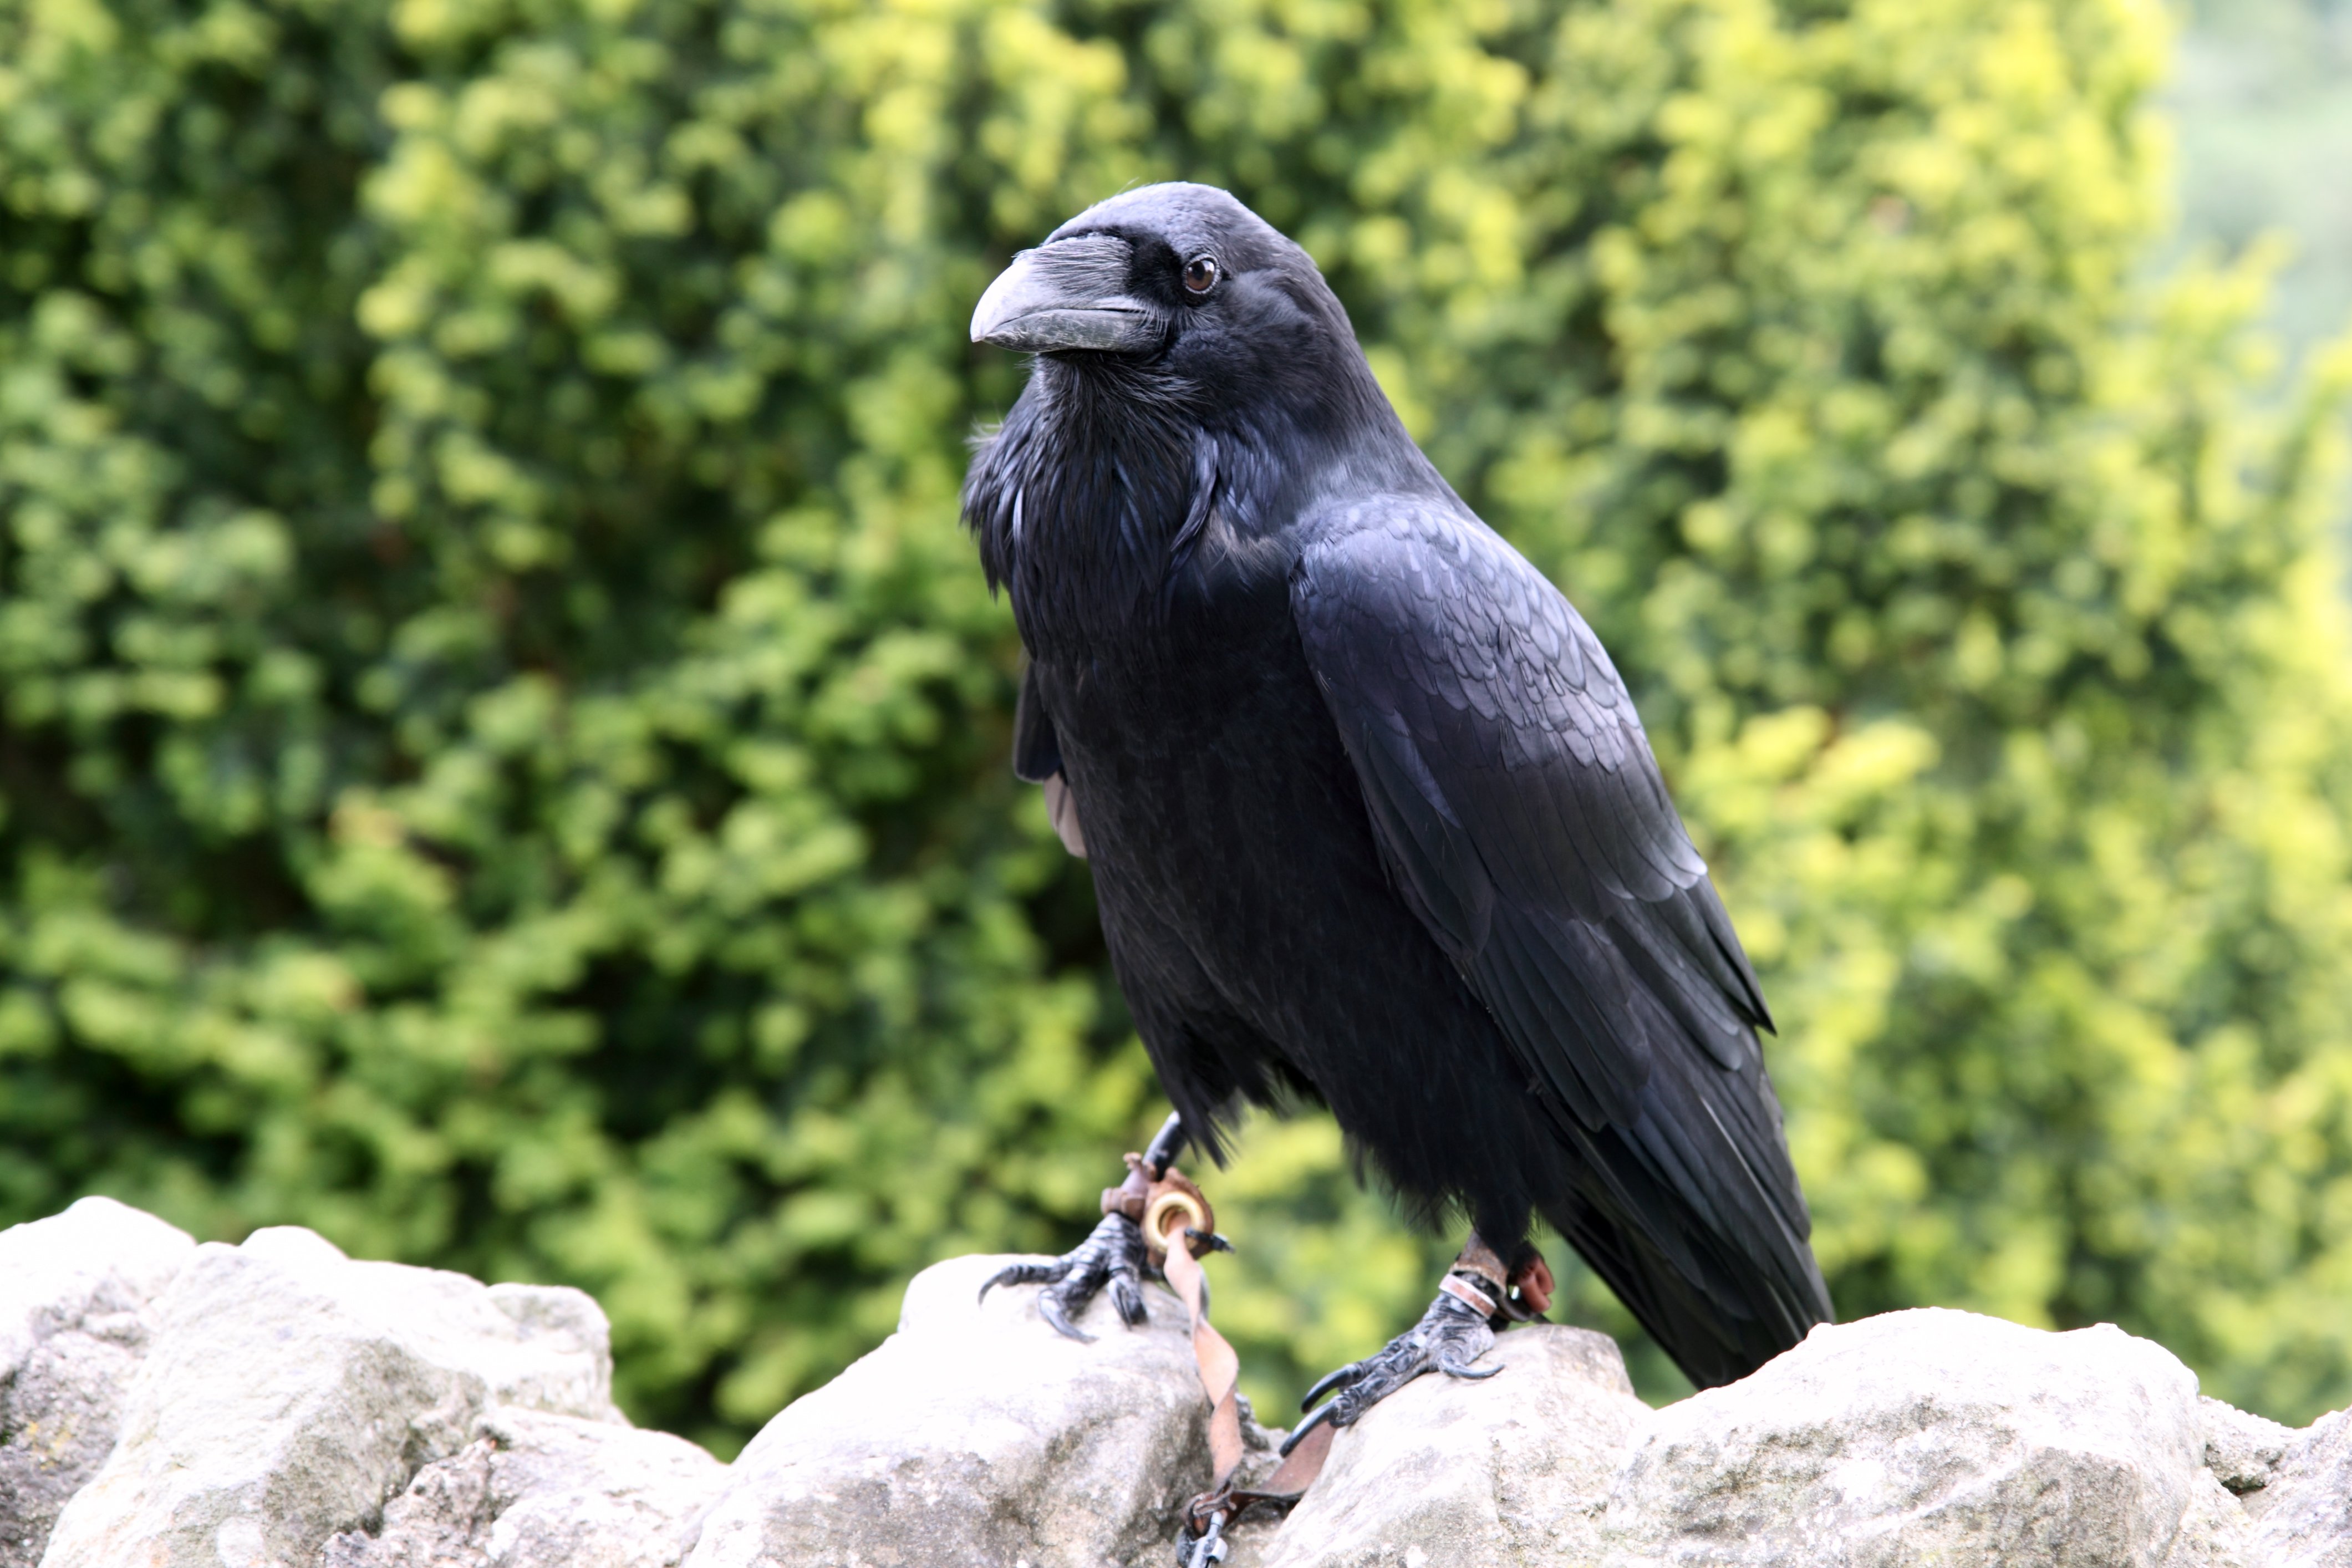
nature, bird, animal, wildlife, beak, black, feather, fauna, claw, crow, wings, rook, vertebrate, raven, talon, perching bird, crow like bird